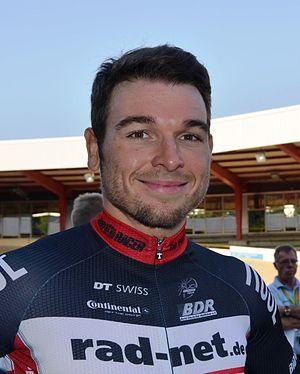
L'équipe cycliste Rad-net Rose est une équipe cycliste allemande créée en 2013 et qui participe aux circuits continentaux de cyclisme et en particulier l'UCI Europe Tour.